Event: Nepal Earthquake
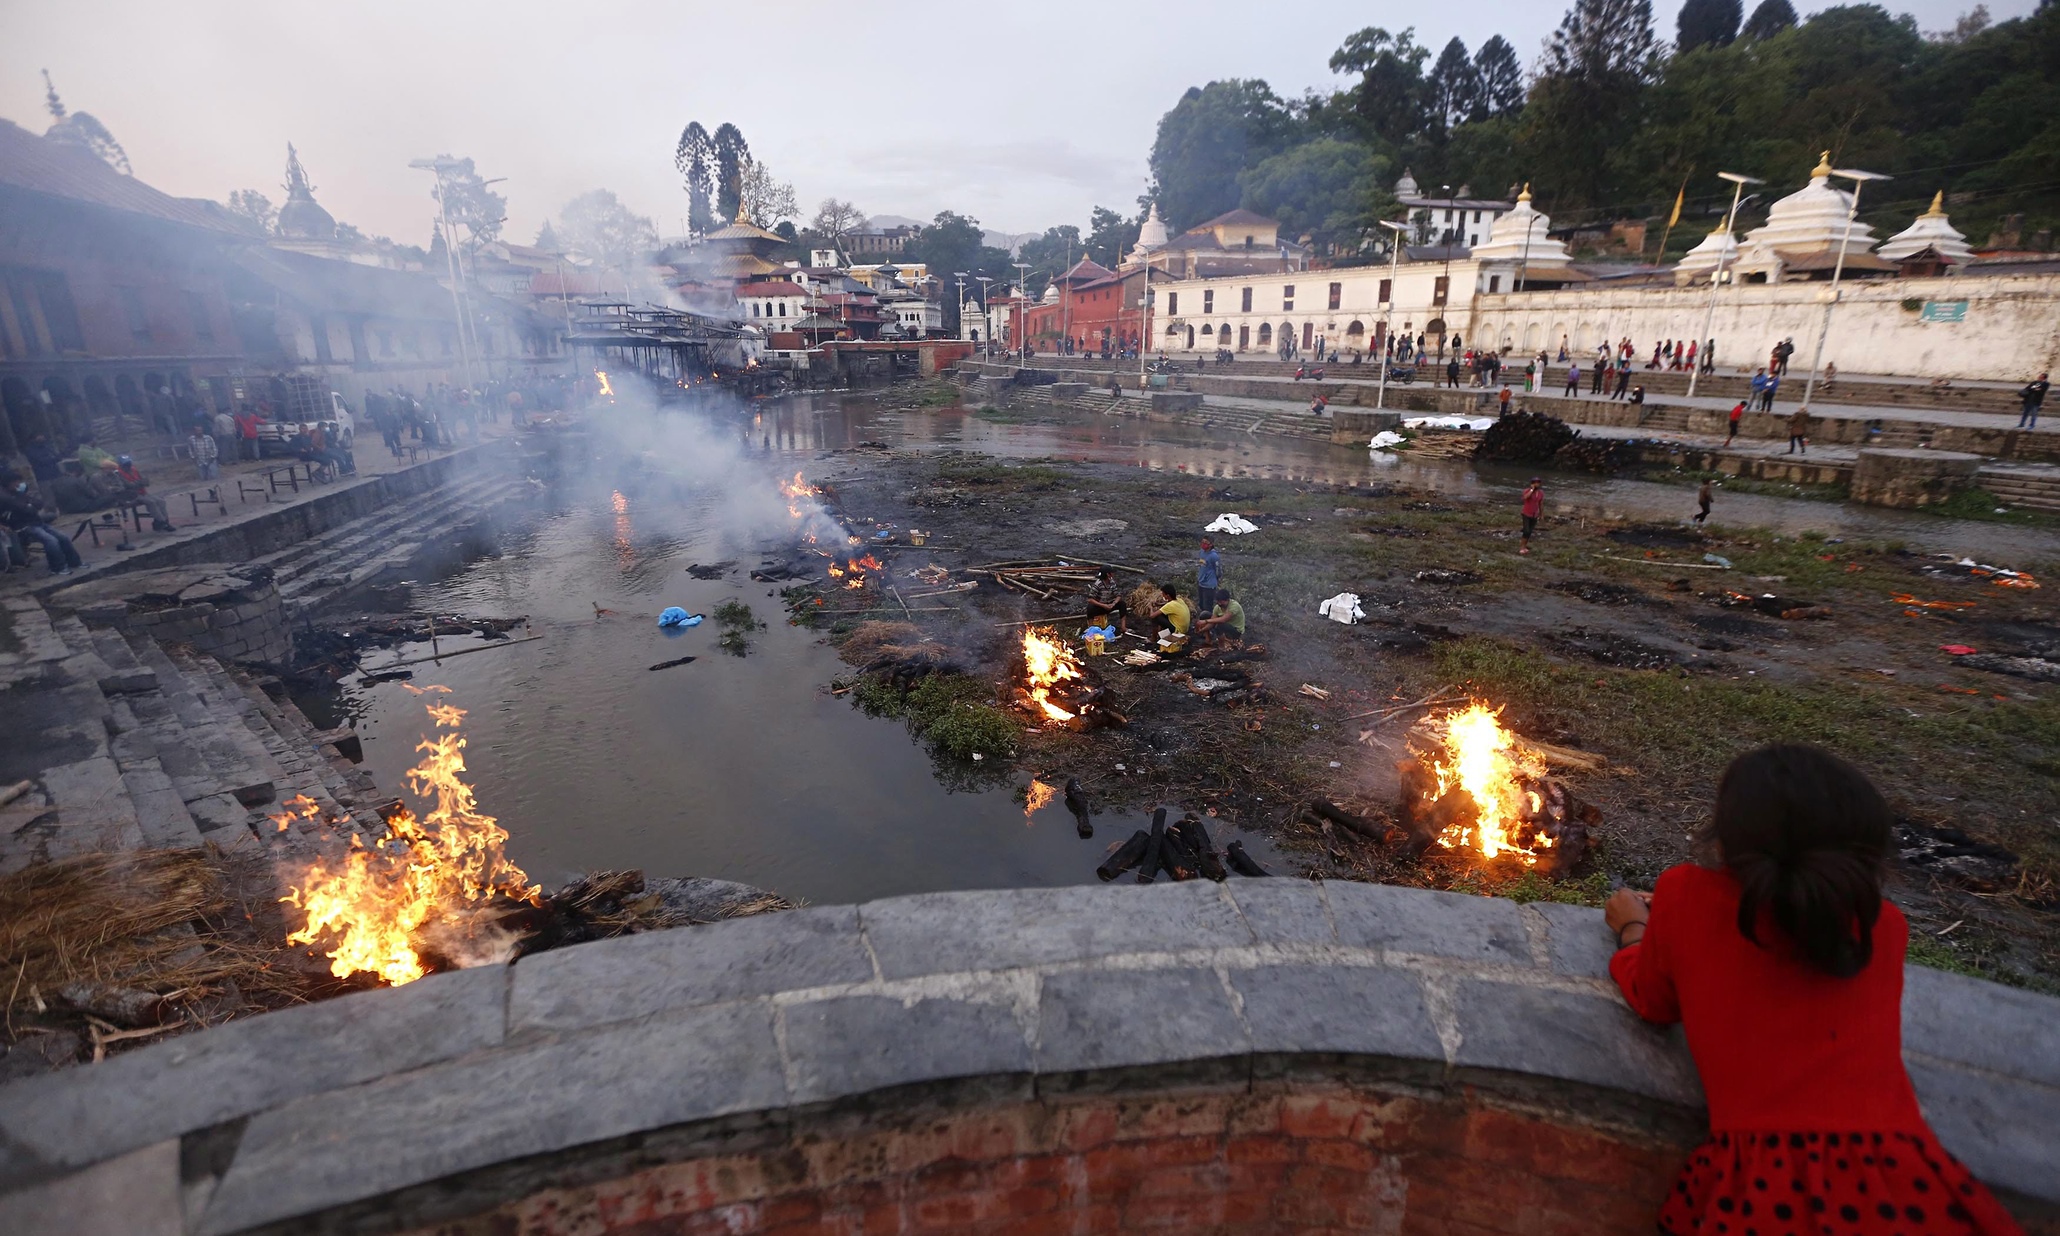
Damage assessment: no_damage